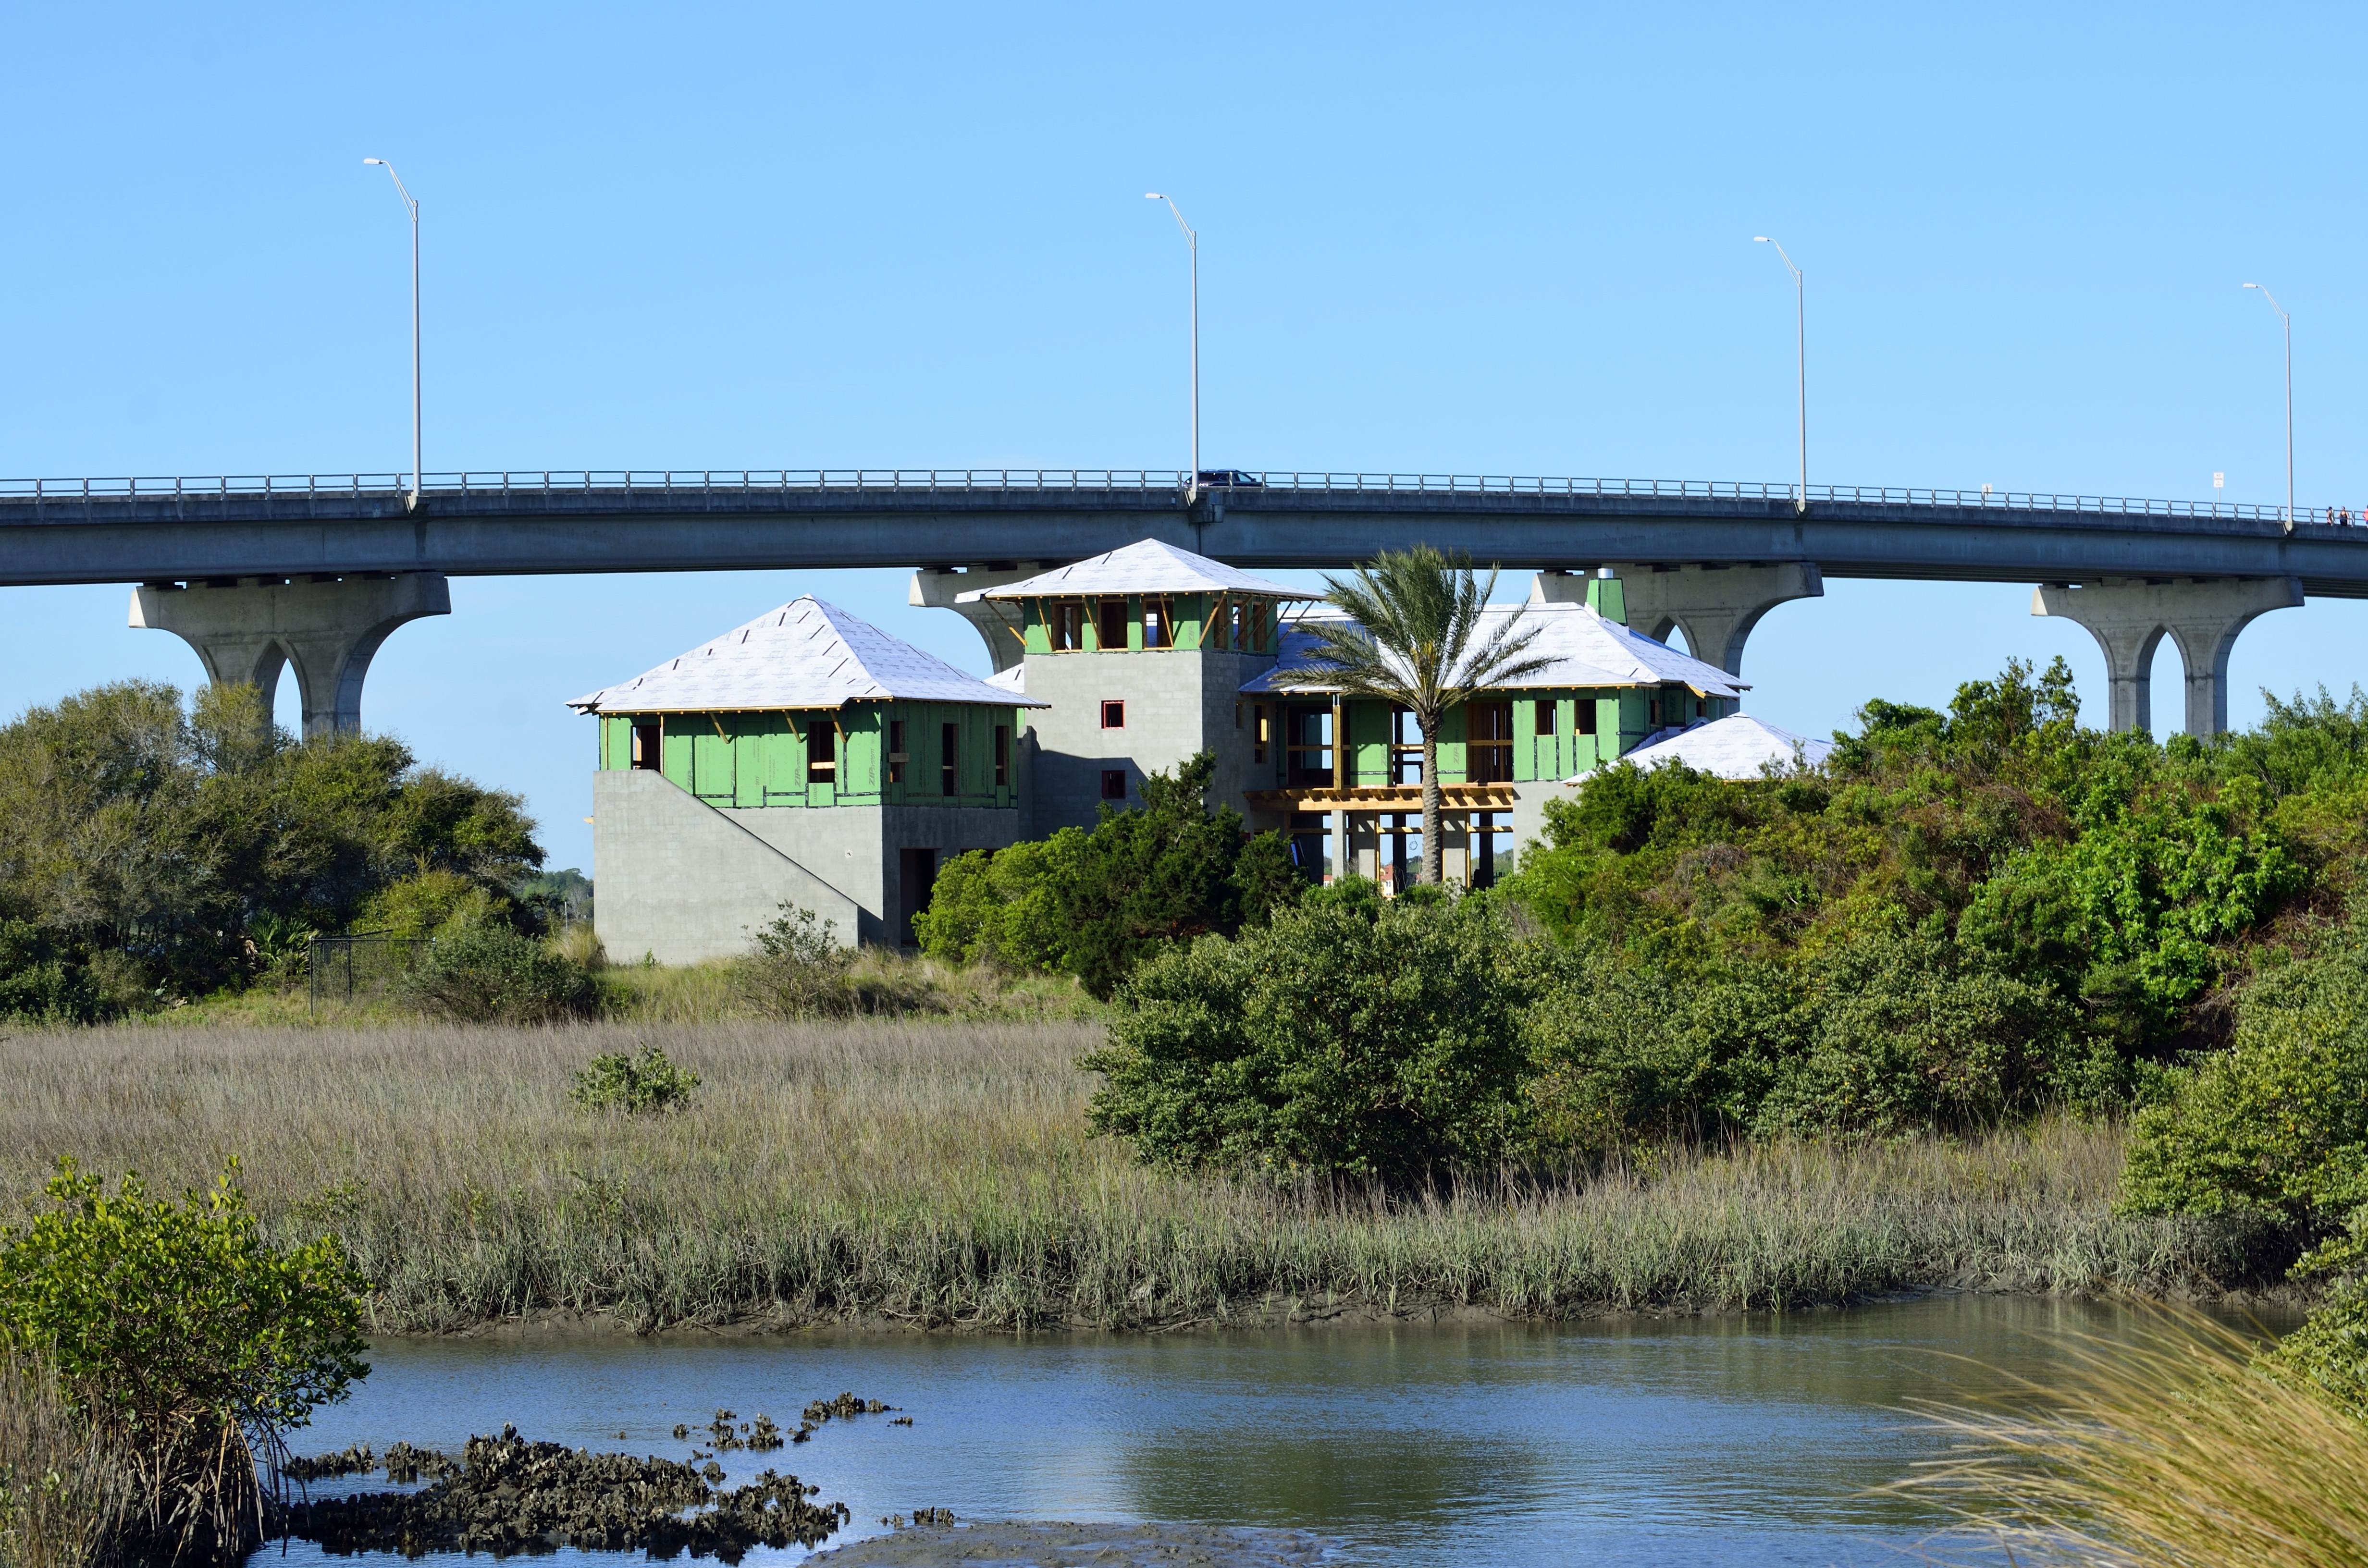
landscape, people, bridge, home, river, transport, construction, tropical, business, reservoir, apartment, waterway, construction site, outdoors, family, background, climate, new, buy, sell, florida, for sale, marshland, new home, multi family, real estate property, condo architecture, nonbuilding structure